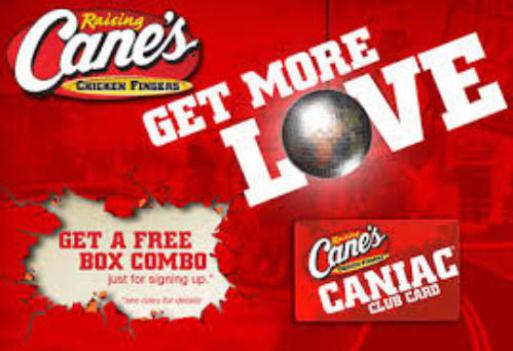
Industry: Food